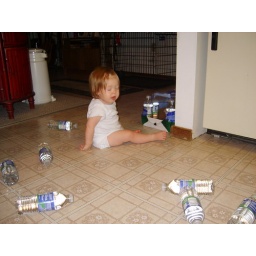
hannah's favorite thing in the world is to pull all the water bottles out of the box.